Banjo music

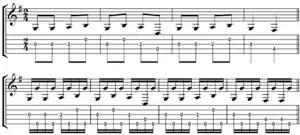
Melody to "Yankee Doodle", on the banjo, without and with drone notes and .

Unlike most other solo music pieces played by various instruments, banjo music does not only consist of a melody, but it also utilizes drone notes to make the music seem like it is being played by more than one instrument. While very basic compositions will consist of only melodies, more complicated pieces will have multiple drone notes, usually organized in a predictable roll pattern. Banjo music tends to be very lively and upbeat, as the fast-occurring drone notes tend to give the illusion that a song is being played quite fast. Banjo music is not usually amplified (except by aid of a microphone), as the banjo's resonator allows it to be played quite loud.